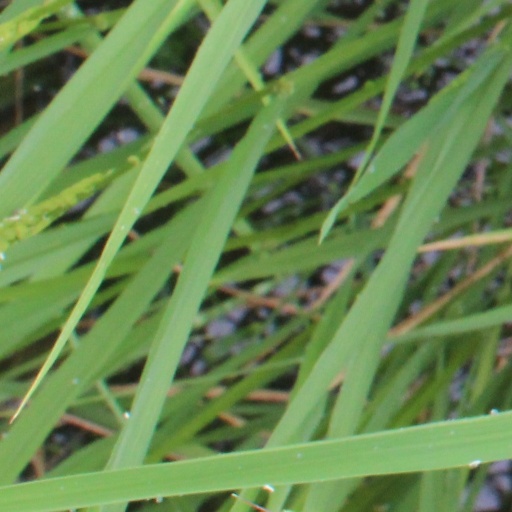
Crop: rice